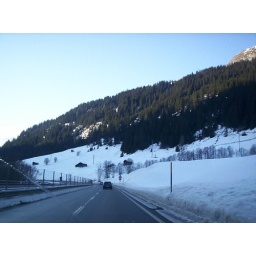
Took this in the car out the window :P